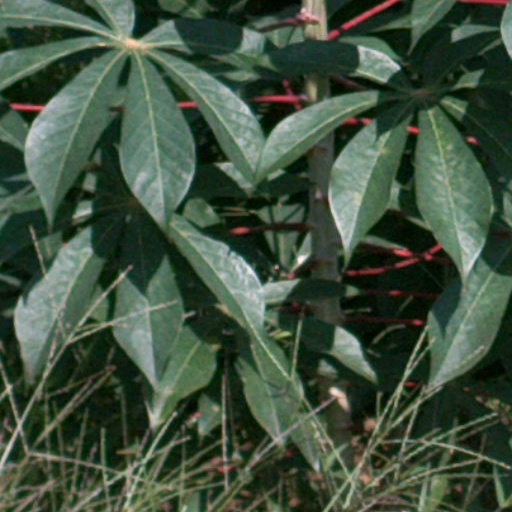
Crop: cassava